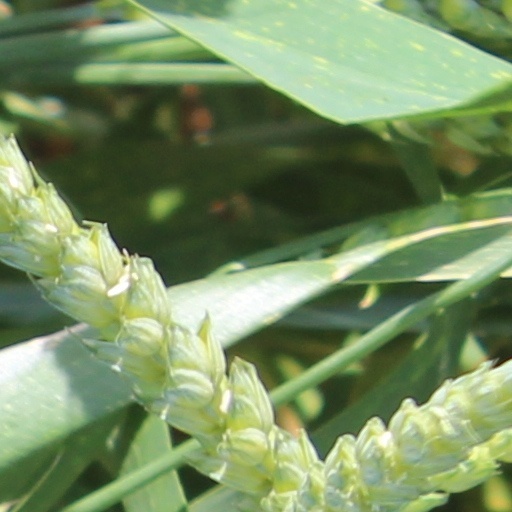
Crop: wheat